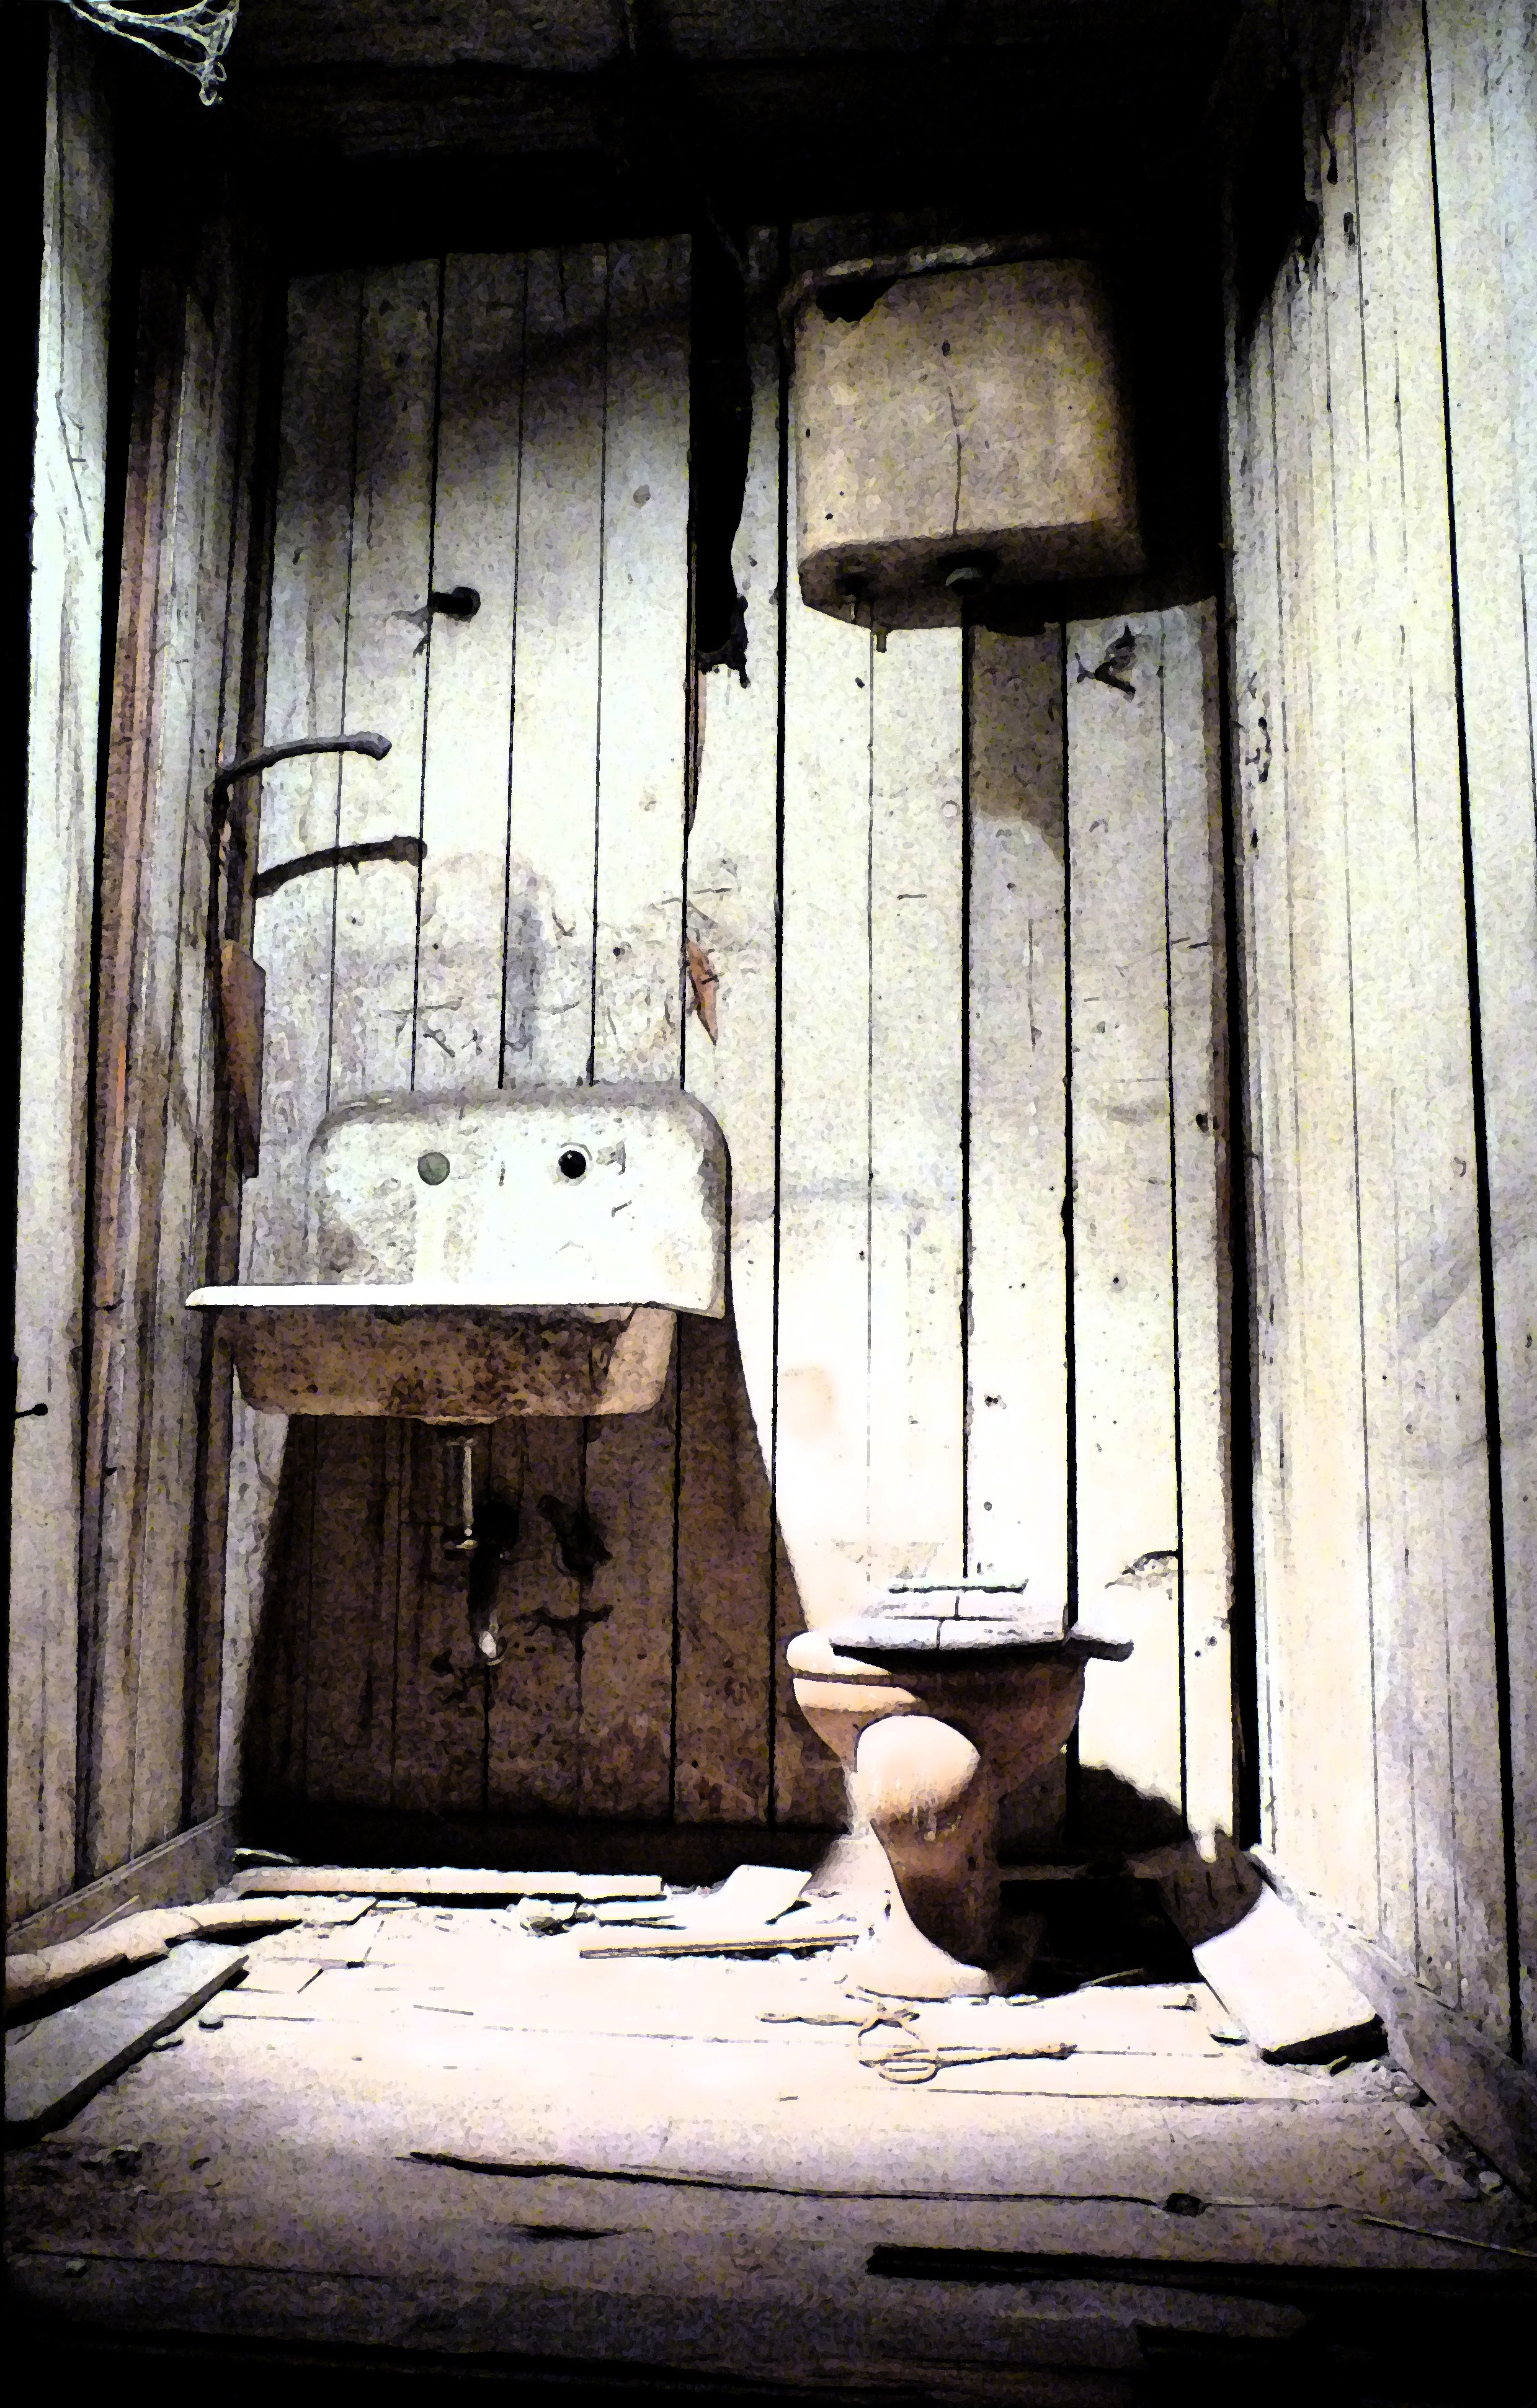
wood, house, window, factory, toilet, grunge, darkness, industry, bathroom, restroom, temple, wc, ruins, damaged, unsanitary, man made object, ancient history